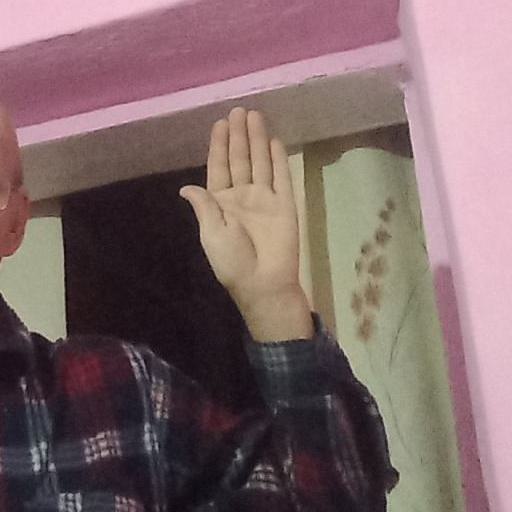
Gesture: stop